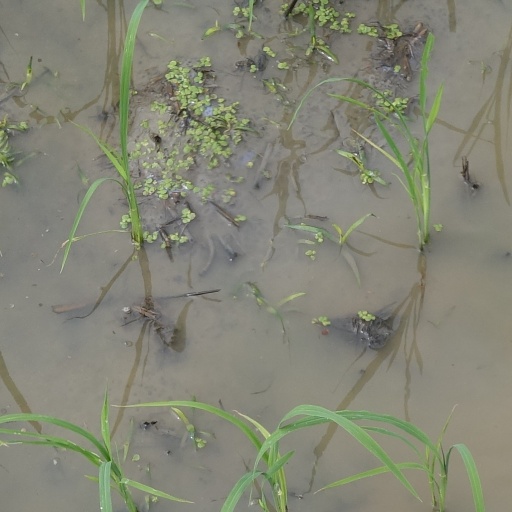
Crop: rice